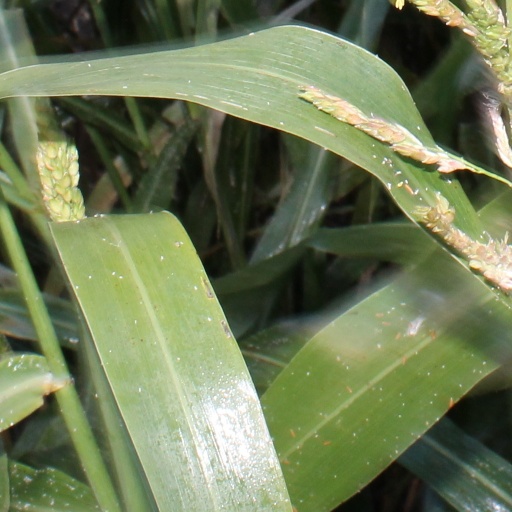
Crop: sorghum